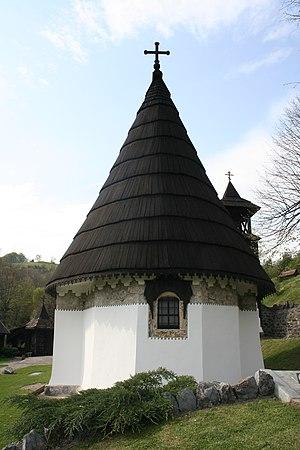
L'église de la Dormition-de-la-Mère-de-Dieu de Dobri Potok est une église orthodoxe serbe serbe située à Lipenović, dans le district de Mačva et dans la municipalité de Krupanj en Serbie. Elle est inscrite sur la liste des monuments culturels protégés de la République de Serbie.